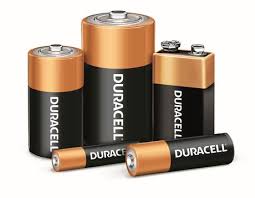
Waste category: battery